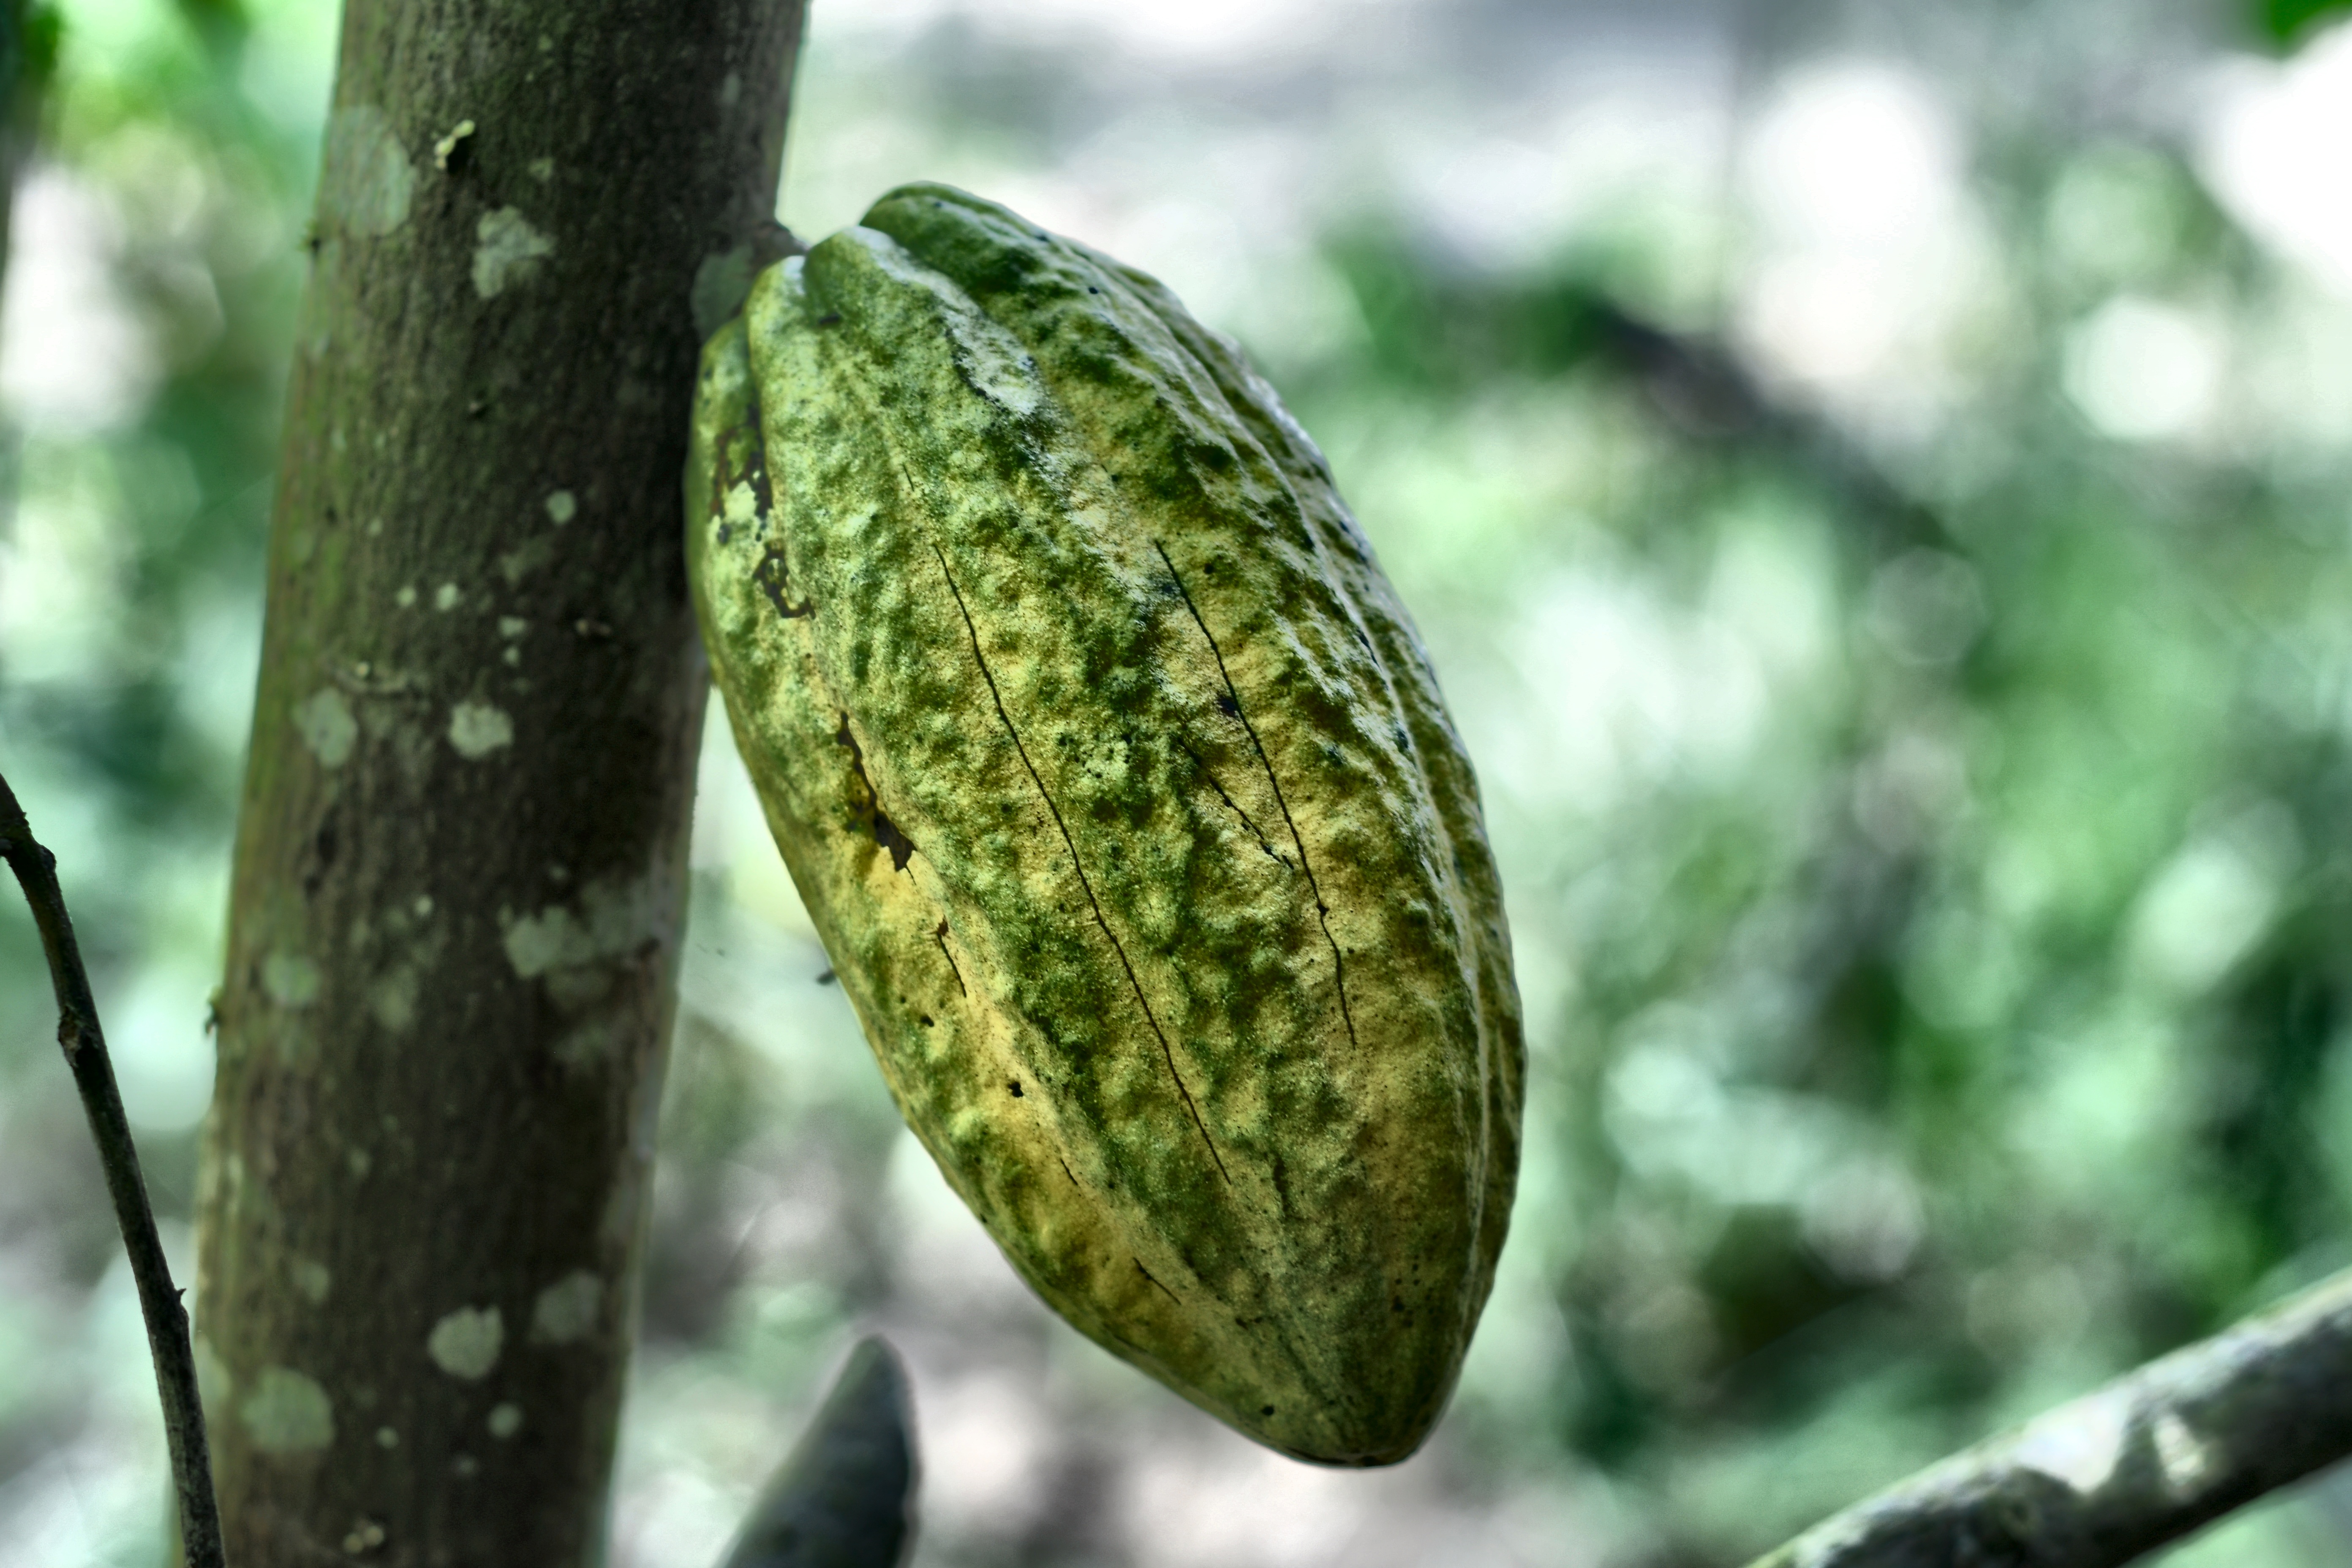
Maturity: mature
Variety: Guiana